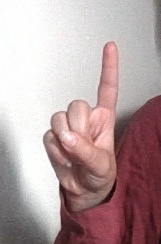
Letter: bb